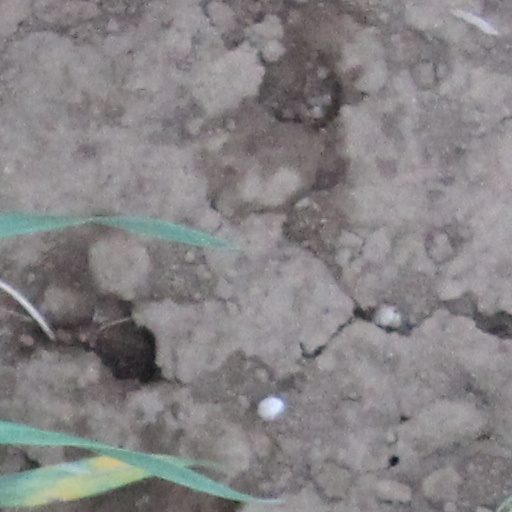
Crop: wheat